Chancho en Piedra

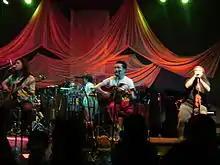
Chancho en Piedra in SCD

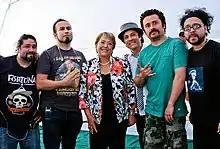
Chancho en Piedra with Michelle Bachelet in her 2013 presidencial campaign

Chancho en Piedra (name of a chilean sauce) is a Chilean funk rock band, considered influential in the popularization of alternative rock in Latin America. They are commonly described as similar to the Red Hot Chili Peppers, but are also known for their unique sound and goofy style. Their participation in community related events – playing benefits for the Chilean National Commission of Scientific and Technological Investigation and contributing songs to the popular Chilean children's puppet show 31 Minutos – and their proliferation as artists – having released 11 albums since their debut in 1995 – has gained them widespread familiarity. Their popularity has spread not only in Latin America but internationally as well, allowing them to perform at Memphis' Beale Street Music Festival in May 2009.